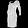
Label: Dress